Meteorological history of Hurricane Ivan

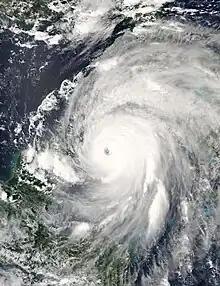
Hurricane Ivan on September 13, as a Category 5 hurricane.

Shortly after peaking in intensity, the hurricane again weakened as it underwent an eyewall replacement cycle. At 1415 UTC on September 12 Ivan passed south-southwest of George Town, Cayman Islands, where sustained winds of were reported. The storm surge from the hurricane flooded all of Grand Cayman. After its eyewall became re-established Ivan attained Category 5 status for a third time early on September 13. Shortly thereafter, a trough created a weakness in the ridge to its north, causing the hurricane to turn to the northwest. The combination of enhanced outflow from the trough and very warm waters allowed Ivan to maintain Category 5 status for 30 hours. Early on September 14 the hurricane passed through the Yucatán Channel about southwest of Cabo San Antonio, Cuba, with the eastern portion of the eyewall crossing the western portion of the island. Only the extreme western portion of the island experienced hurricane-force winds, although rainfall from the hurricane was reported across the island.